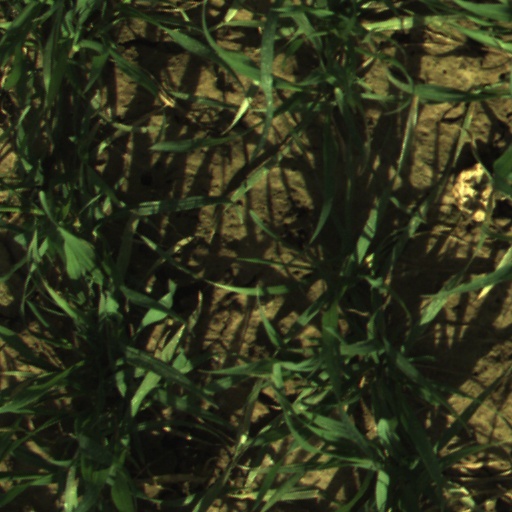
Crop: wheat